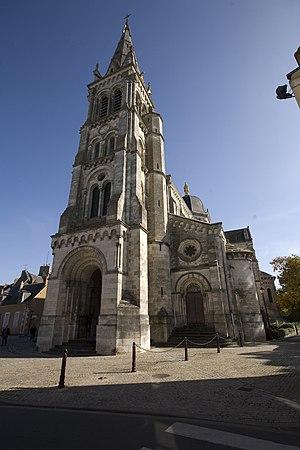
L'église Notre-Dame de Châteauroux est une église catholique française. Elle est située sur le territoire de la commune de Châteauroux, dans le département de l'Indre, en région Centre-Val de Loire.